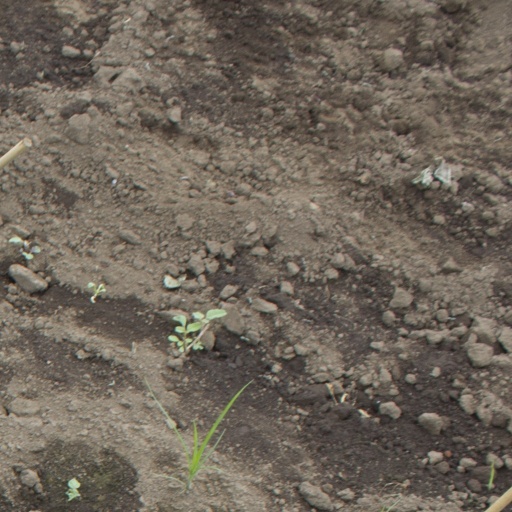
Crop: soybean